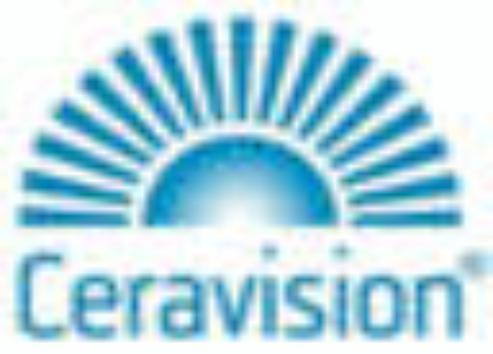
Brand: ceravision
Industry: Others